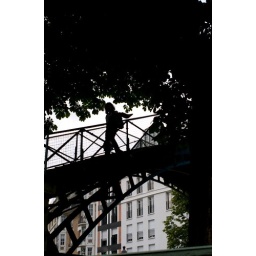
Silhouette of person crossing a bridge in Paris France